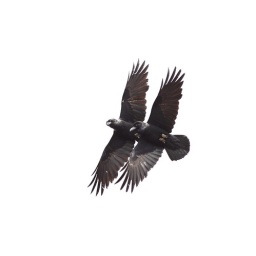
4 crows in 2 pairs, in the territory of the red tailed hawk, near the lighthouse